Erie (film)

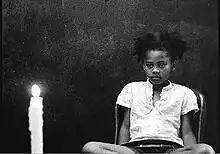
Film poster

Erie is a 2010 film directed by Kevin Jerome Everson. The scenes "relate to Black migration from the South to the North, realities affecting workers and factories in the automobile industry; contemporary conditions, theater, and famous art objects". Erie was screened as Media City Film Festival's Opening Night feature in Detroit, Michigan in 2010 and won the Grand Prize at Images Festival that same year.